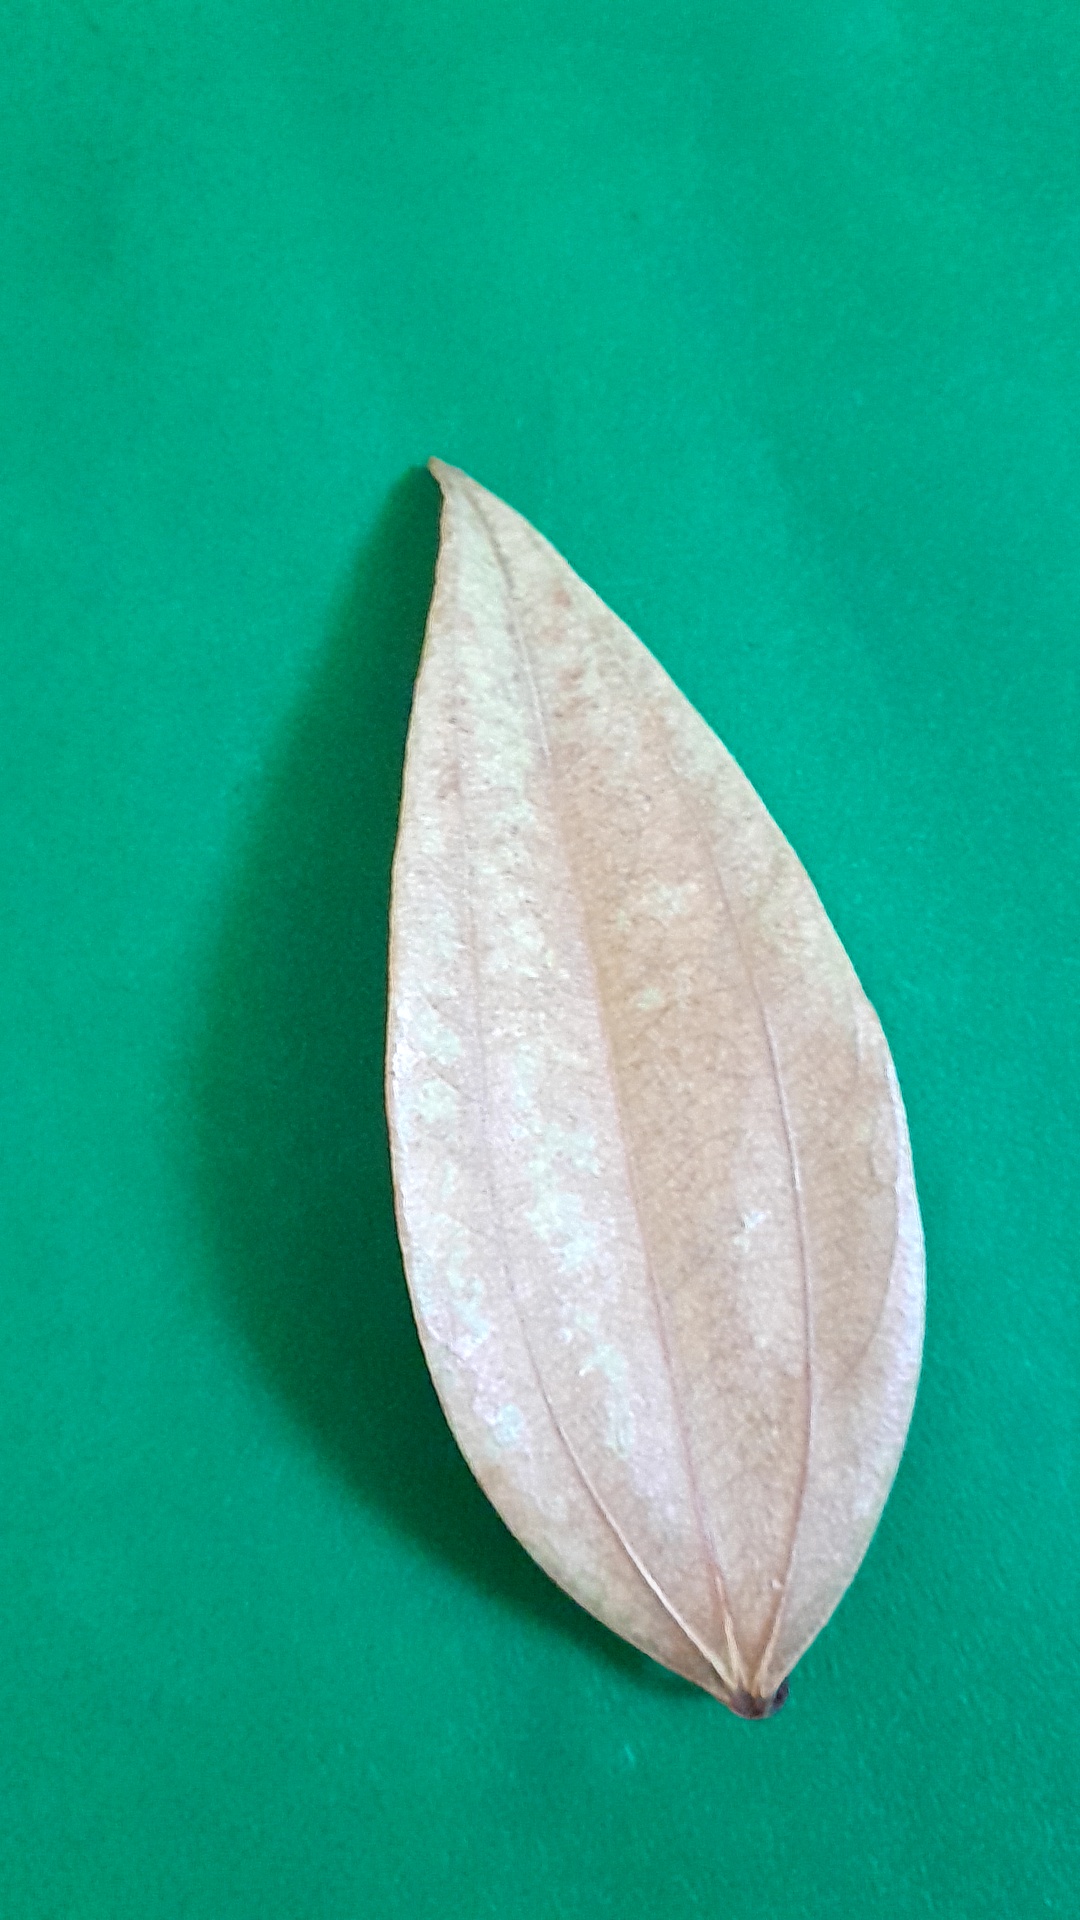
Label: Dry Leaf